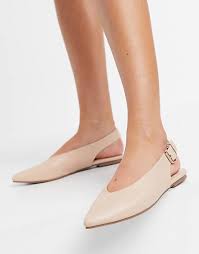
Label: Ballet Flat